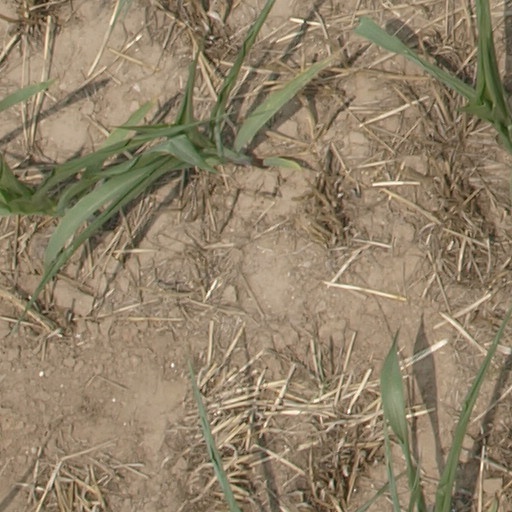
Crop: maize; corn